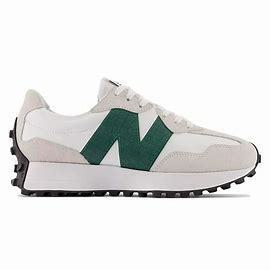
Brand: New
Model: Balance New Balance 327